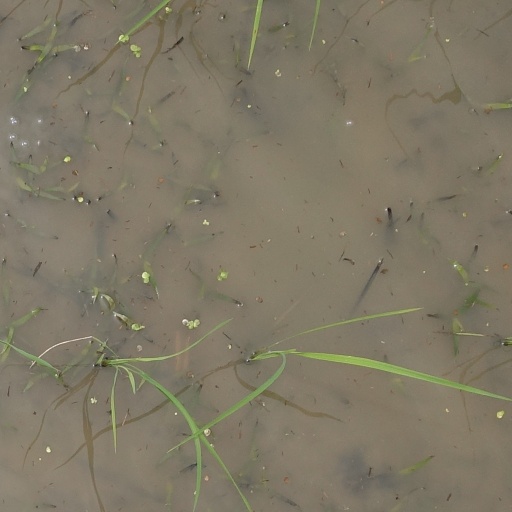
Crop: rice